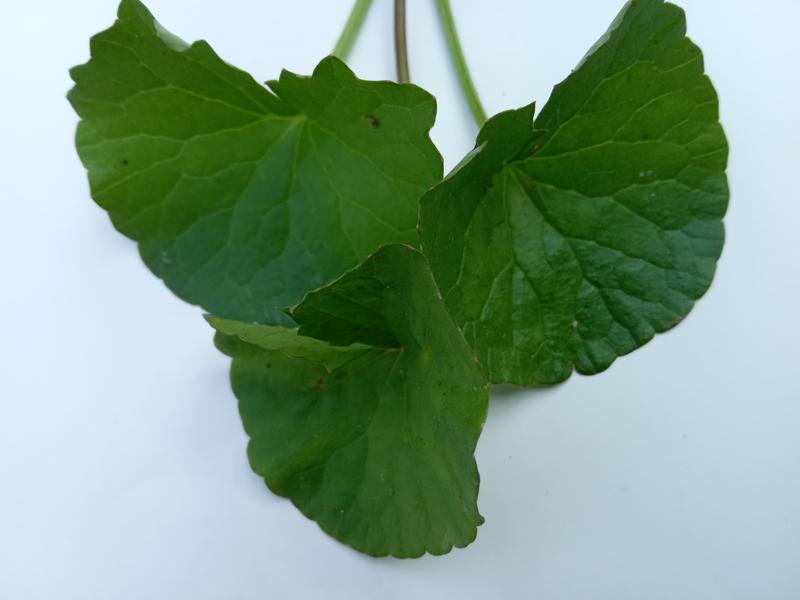
Weed species: Centella asiatica